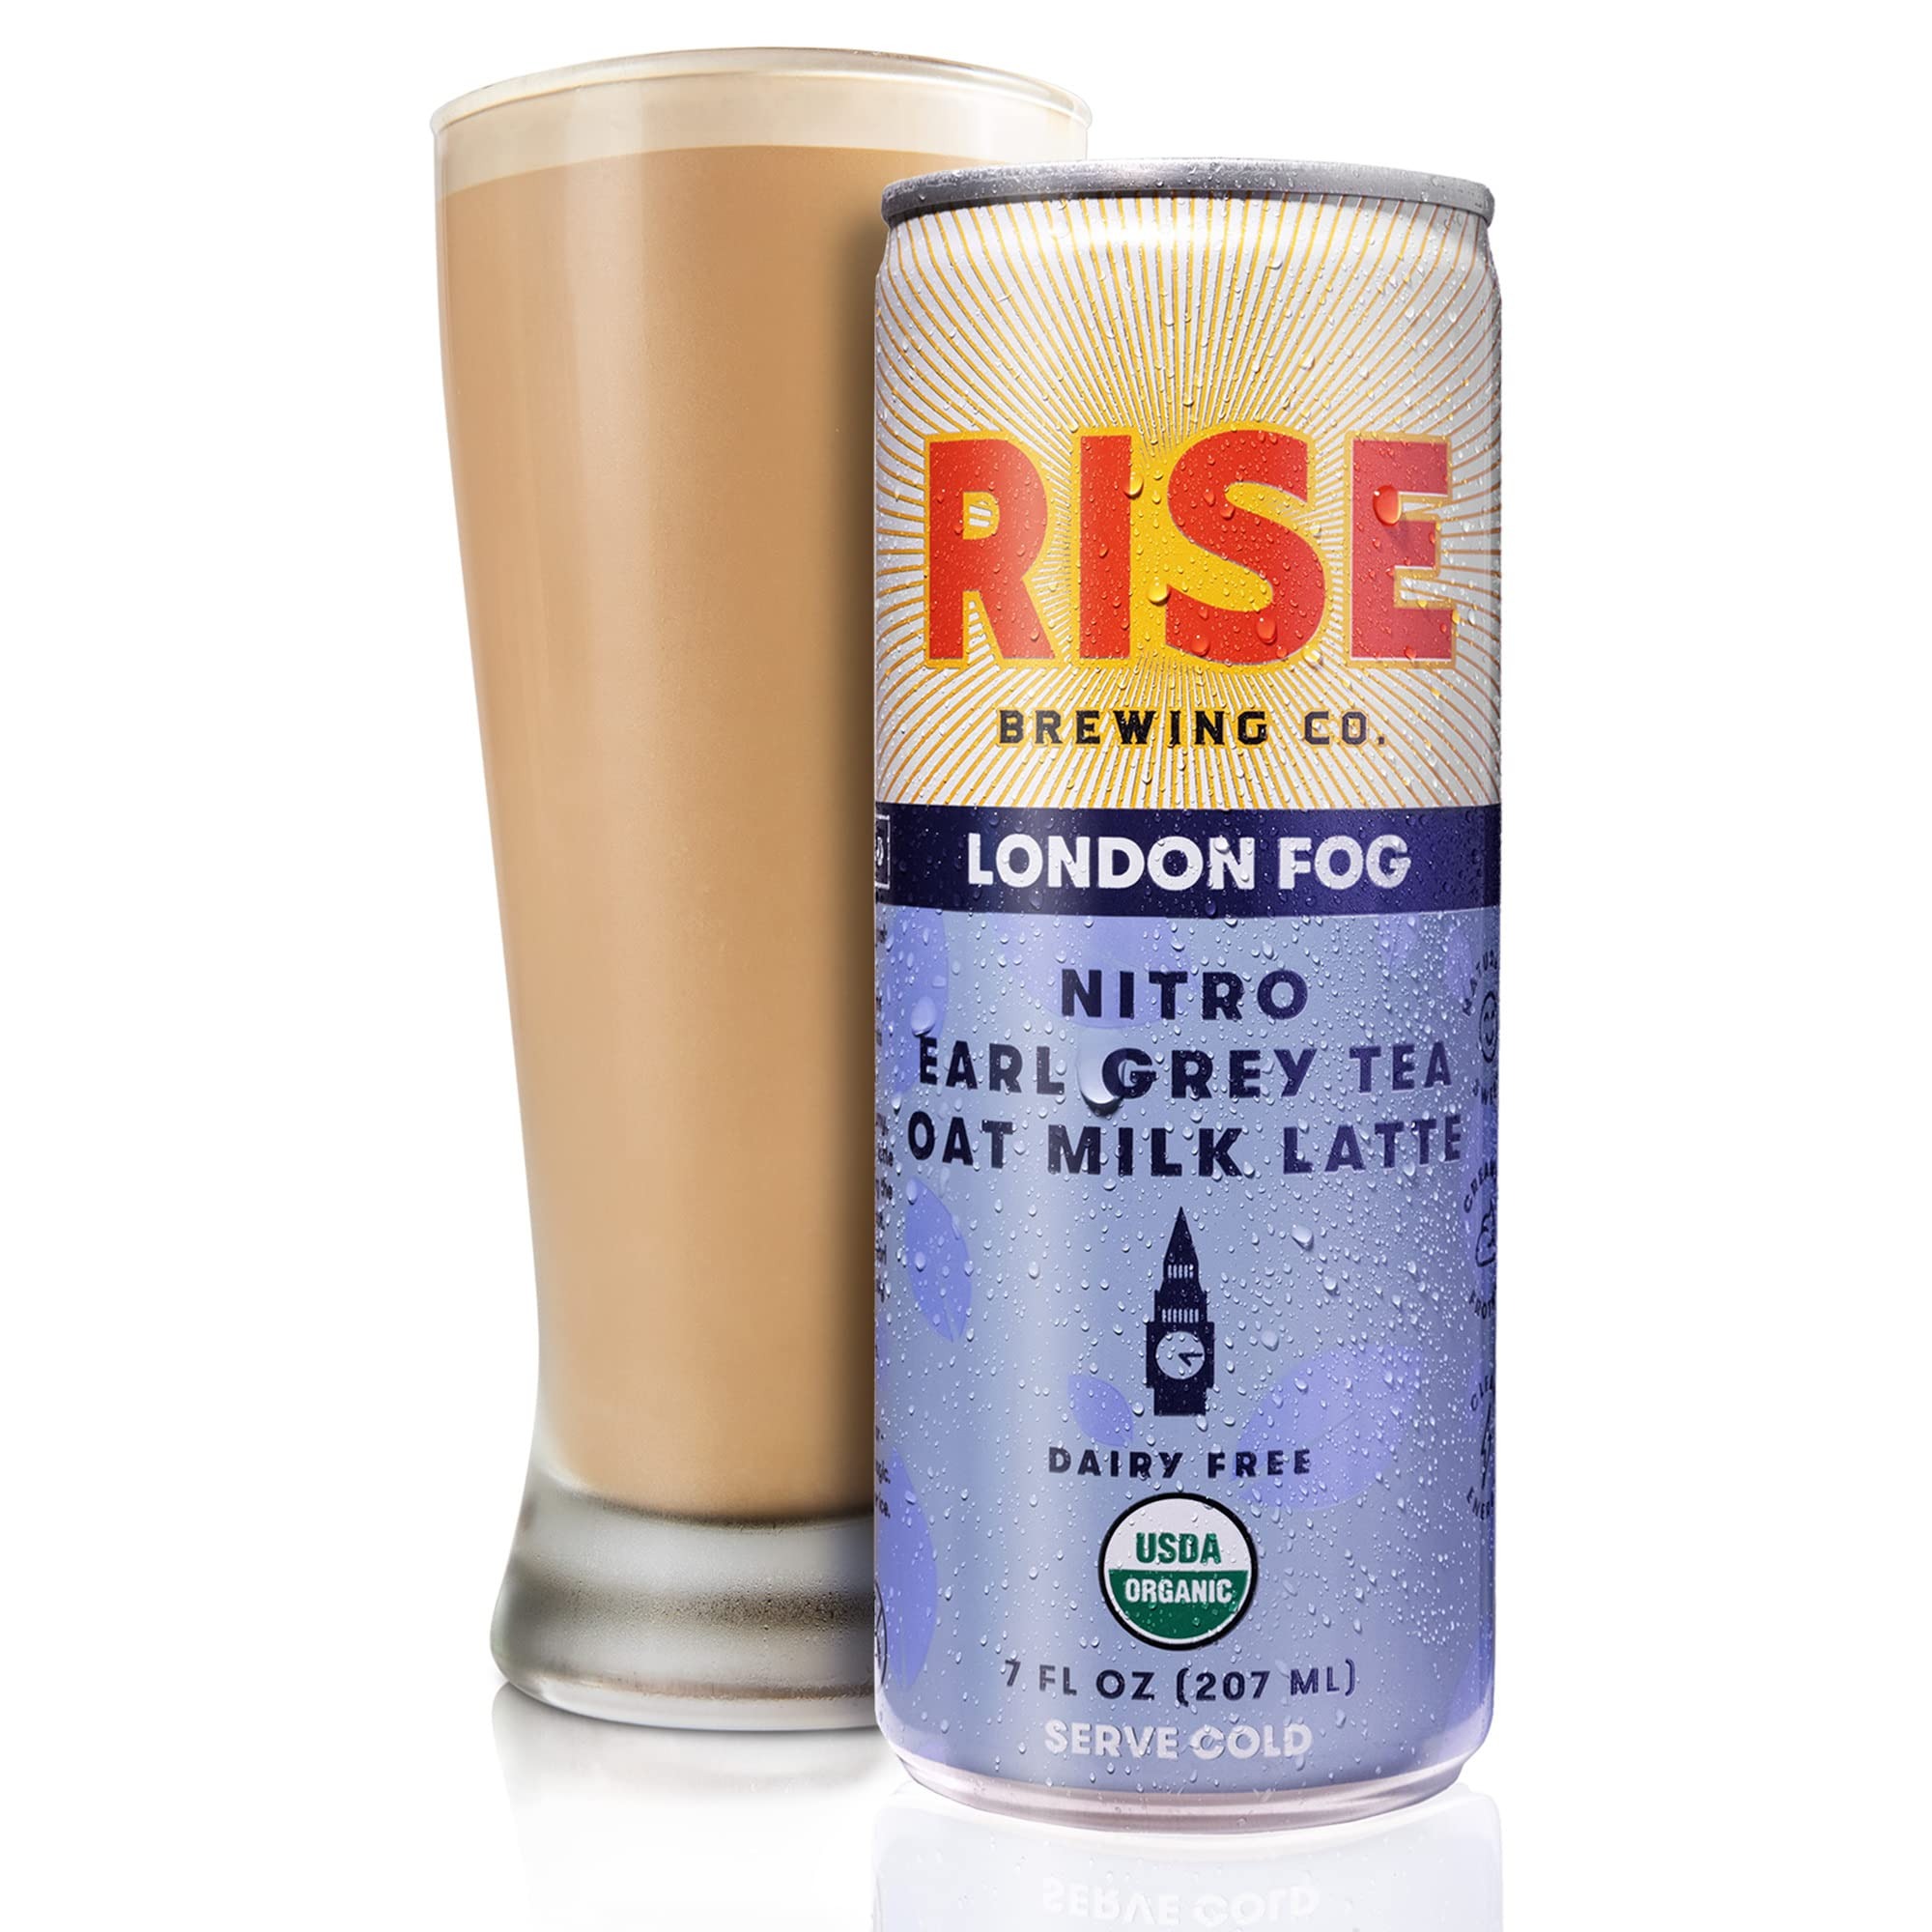
Item Name: RISE Brewing Co. London Fog Organic Nitro Earl Grey Tea Oat Milk Latte, 7 fl oz
Bullet Point 1: Best ingredients - This comforting, classic pairs our award-winning, organic Tea with a touch of dairy-free oat Milk.
Bullet Point 2: Cafe quality - Enjoy the same taste and texture of a true cold latte, including a frothy layer of silky foam.
Bullet Point 3: Responsible indulgence - USDA Organic, Non-GMO and dairy Free, Our London Fog blended tea beverage while providing 25mg (8 oz of tea) of naturally occurring and energizing caffeine.
Bullet Point 4: Frothy Cascade - Tired of searching for a tea latte that cascades? Our widget-can delivers a signature "whoosh" And the velvety, rich texture true connoisseurs desire.
Bullet Point 5: Convenience - perfect GRAB and go option for those in a hurry. Our tea requires no refrigeration but is best served cold. Enjoy straight from the environmentally-friendly, recyclable can or over ice, with cocktails, or mixed into shakes and smoothies.
Value: 7.0
Unit: Fl Oz

Price: 51.23